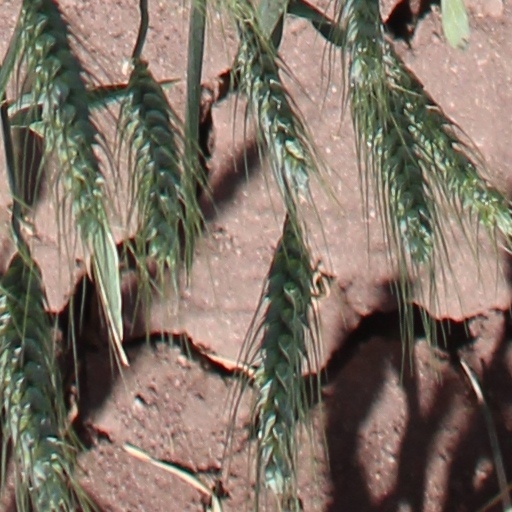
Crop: wheat